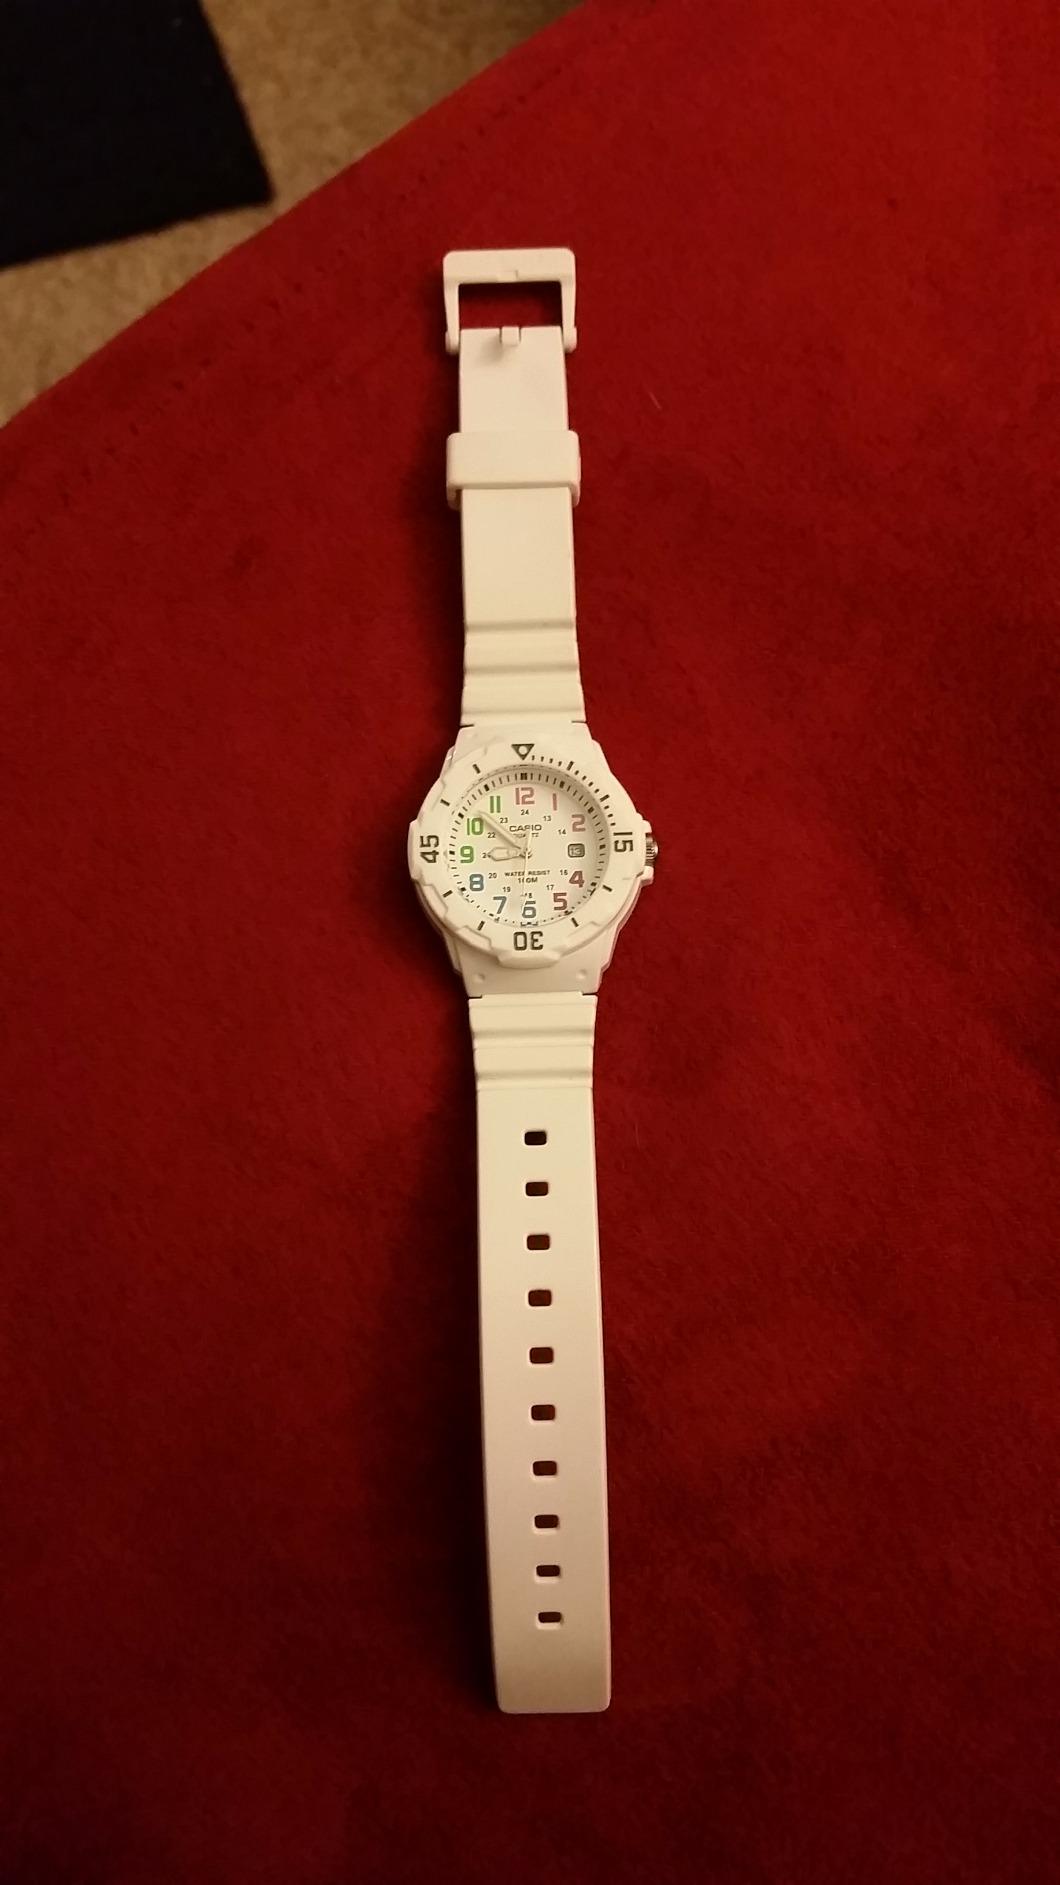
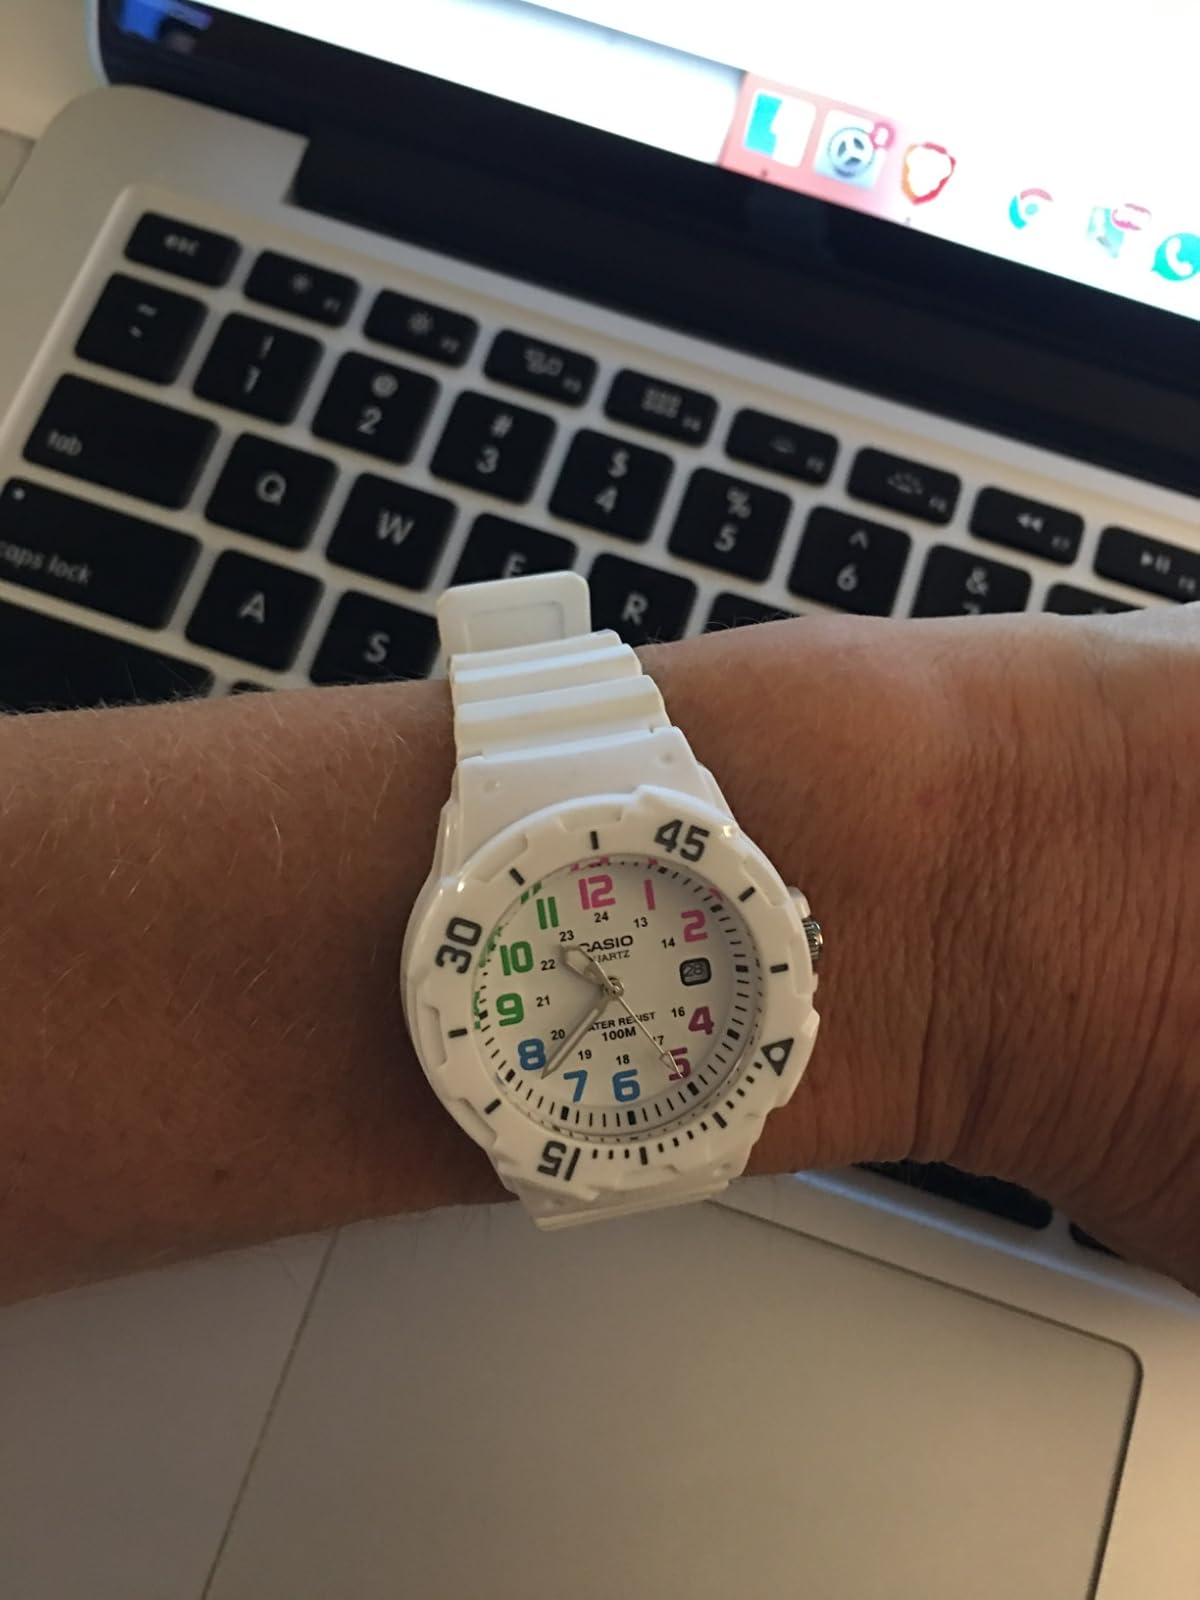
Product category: accessories_watch
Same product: yes